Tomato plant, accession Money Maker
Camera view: tilt-top (135 deg); turntable rotation: 90 degrees
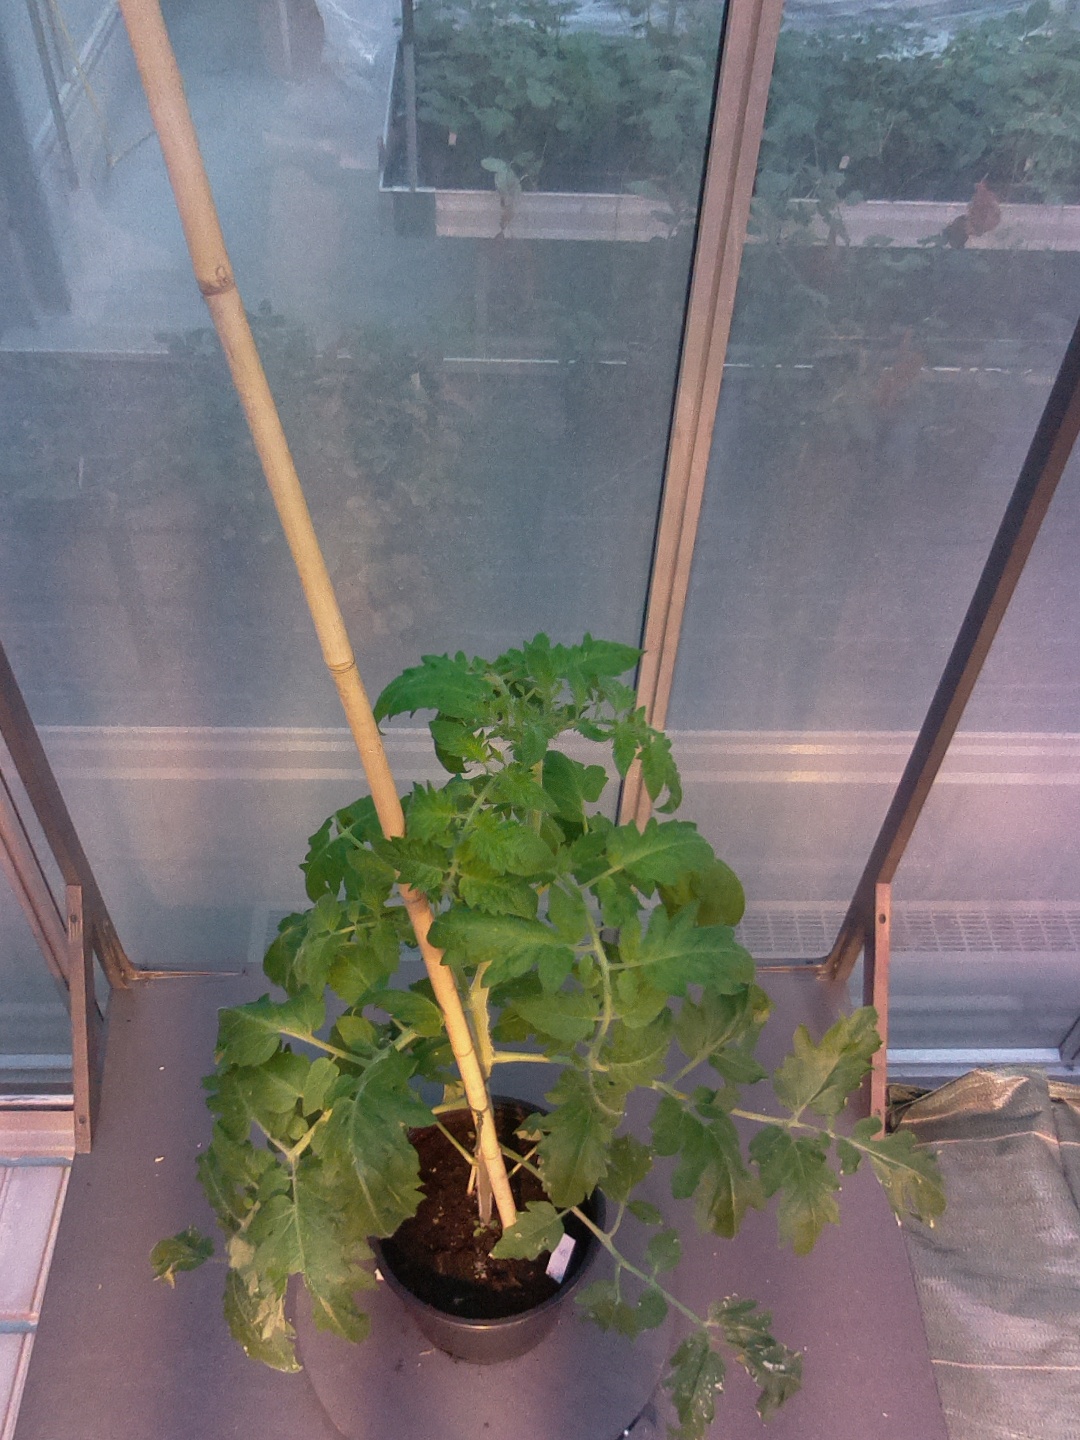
BBCH growth stage 60: First flowers open